Garner, Iowa

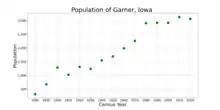
The population of Garner, Iowa from US census data

As of the census of 2020, there were 3,065 people, 1,325 households, and 849 families residing in the city. The population density was 1,442.2 inhabitants per square mile (556.8/km). There were 1,406 housing units at an average density of 661.6 per square mile (255.4/km). The racial makeup of the city was 93.5% White, 1.0% Black or African American, 0.2% Native American, 0.2% Asian, 0.0% Pacific Islander, 0.9% from other races and 4.1% from two or more races. Hispanic or Latino persons of any race comprised 3.9% of the population.